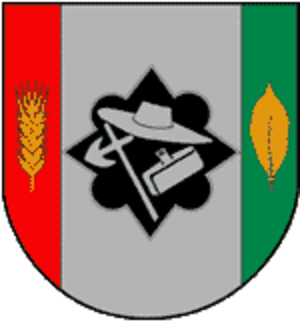
Kaschenbach est une municipalité allemande située dans le land de Rhénanie-Palatinat et l'arrondissement d'Eifel-Bitburg-Prüm.